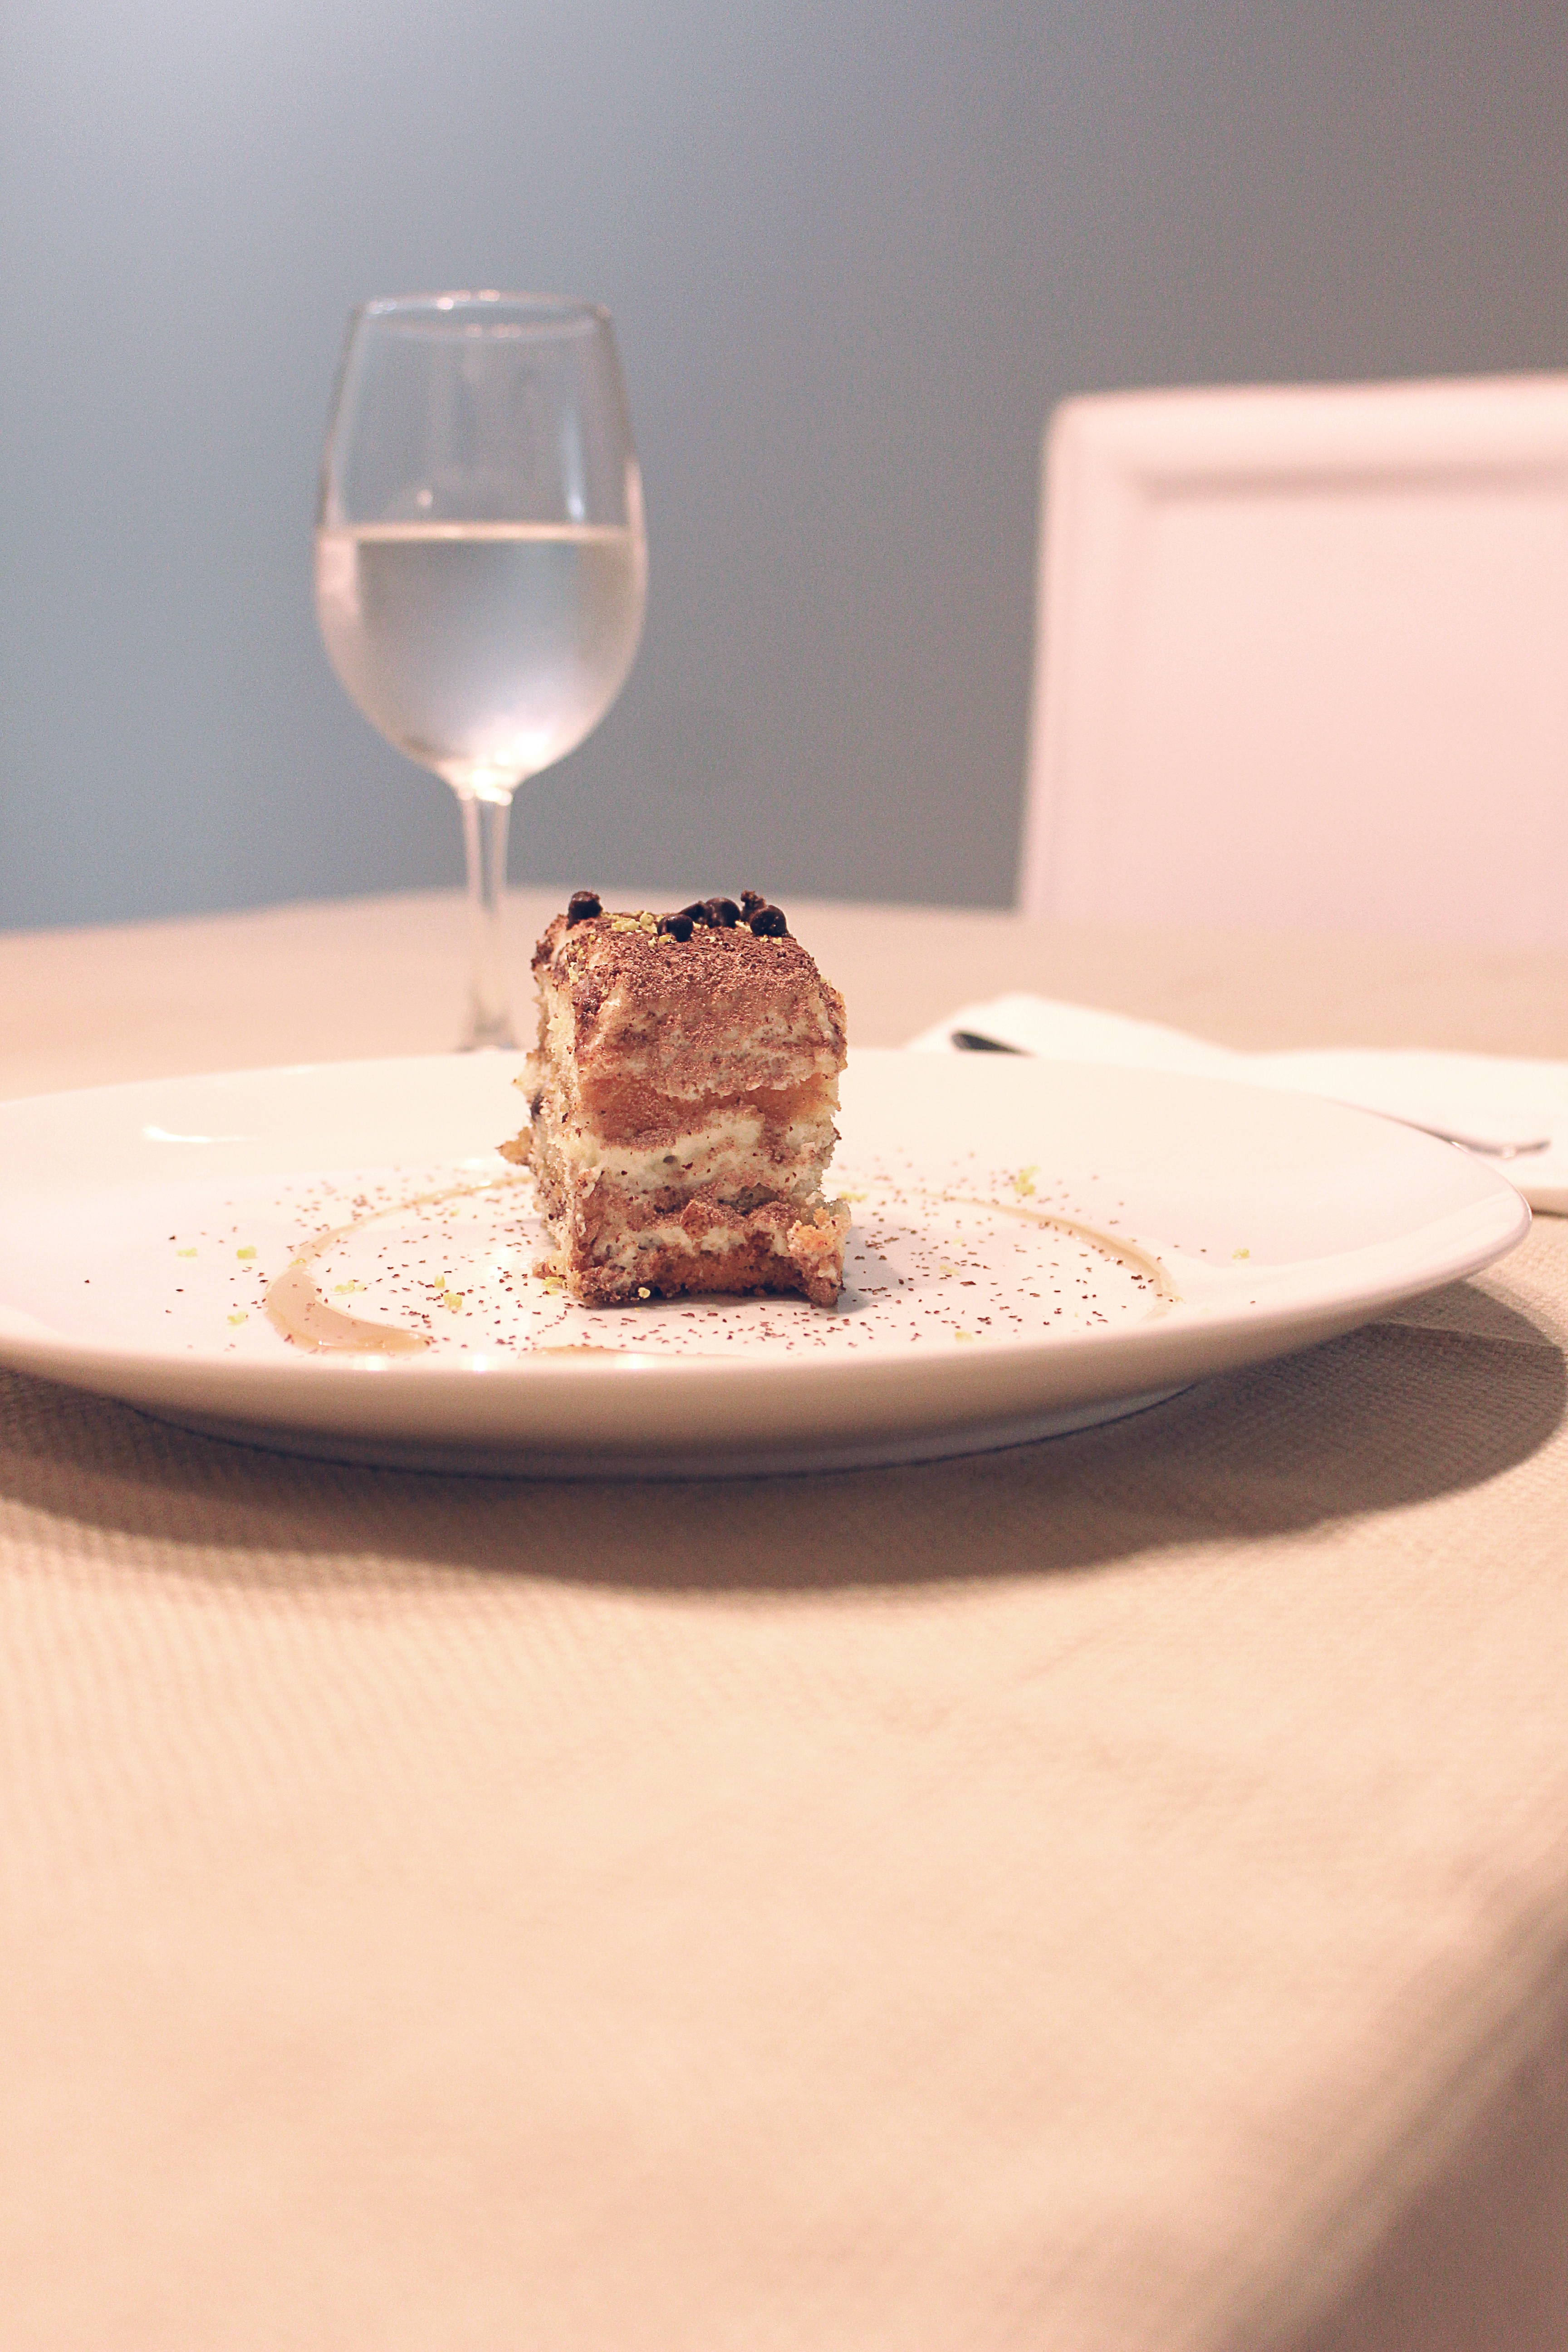
table, sweet, restaurant, meal, food, culinary, produce, breakfast, chocolate, baking, biscuit, gourmet, dessert, cuisine, delicious, cake, homemade, cocoa, luxury, icing, tasty, gastronomy, sweetness, traditional, yummy, flavor, tiramisu